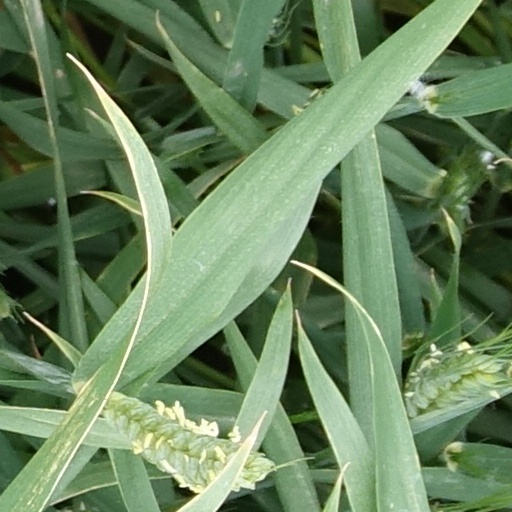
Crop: wheat